Dahomey

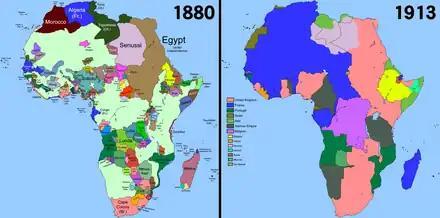
Comparison of Africa in the years 1880 and 1913

The kingdom fought the First Franco-Dahomean War and Second Franco-Dahomean War with France. The kingdom was reduced and made a French protectorate in 1894.